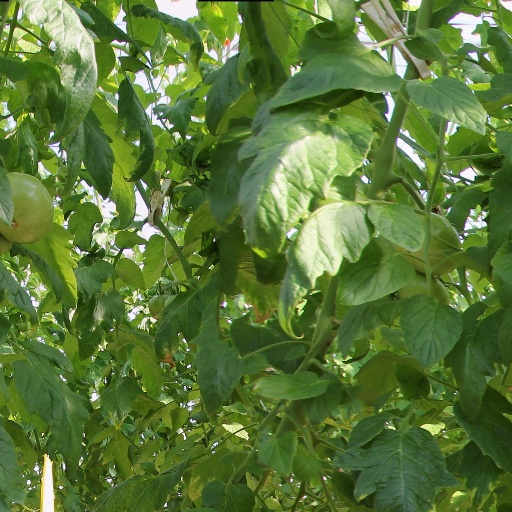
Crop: tomato